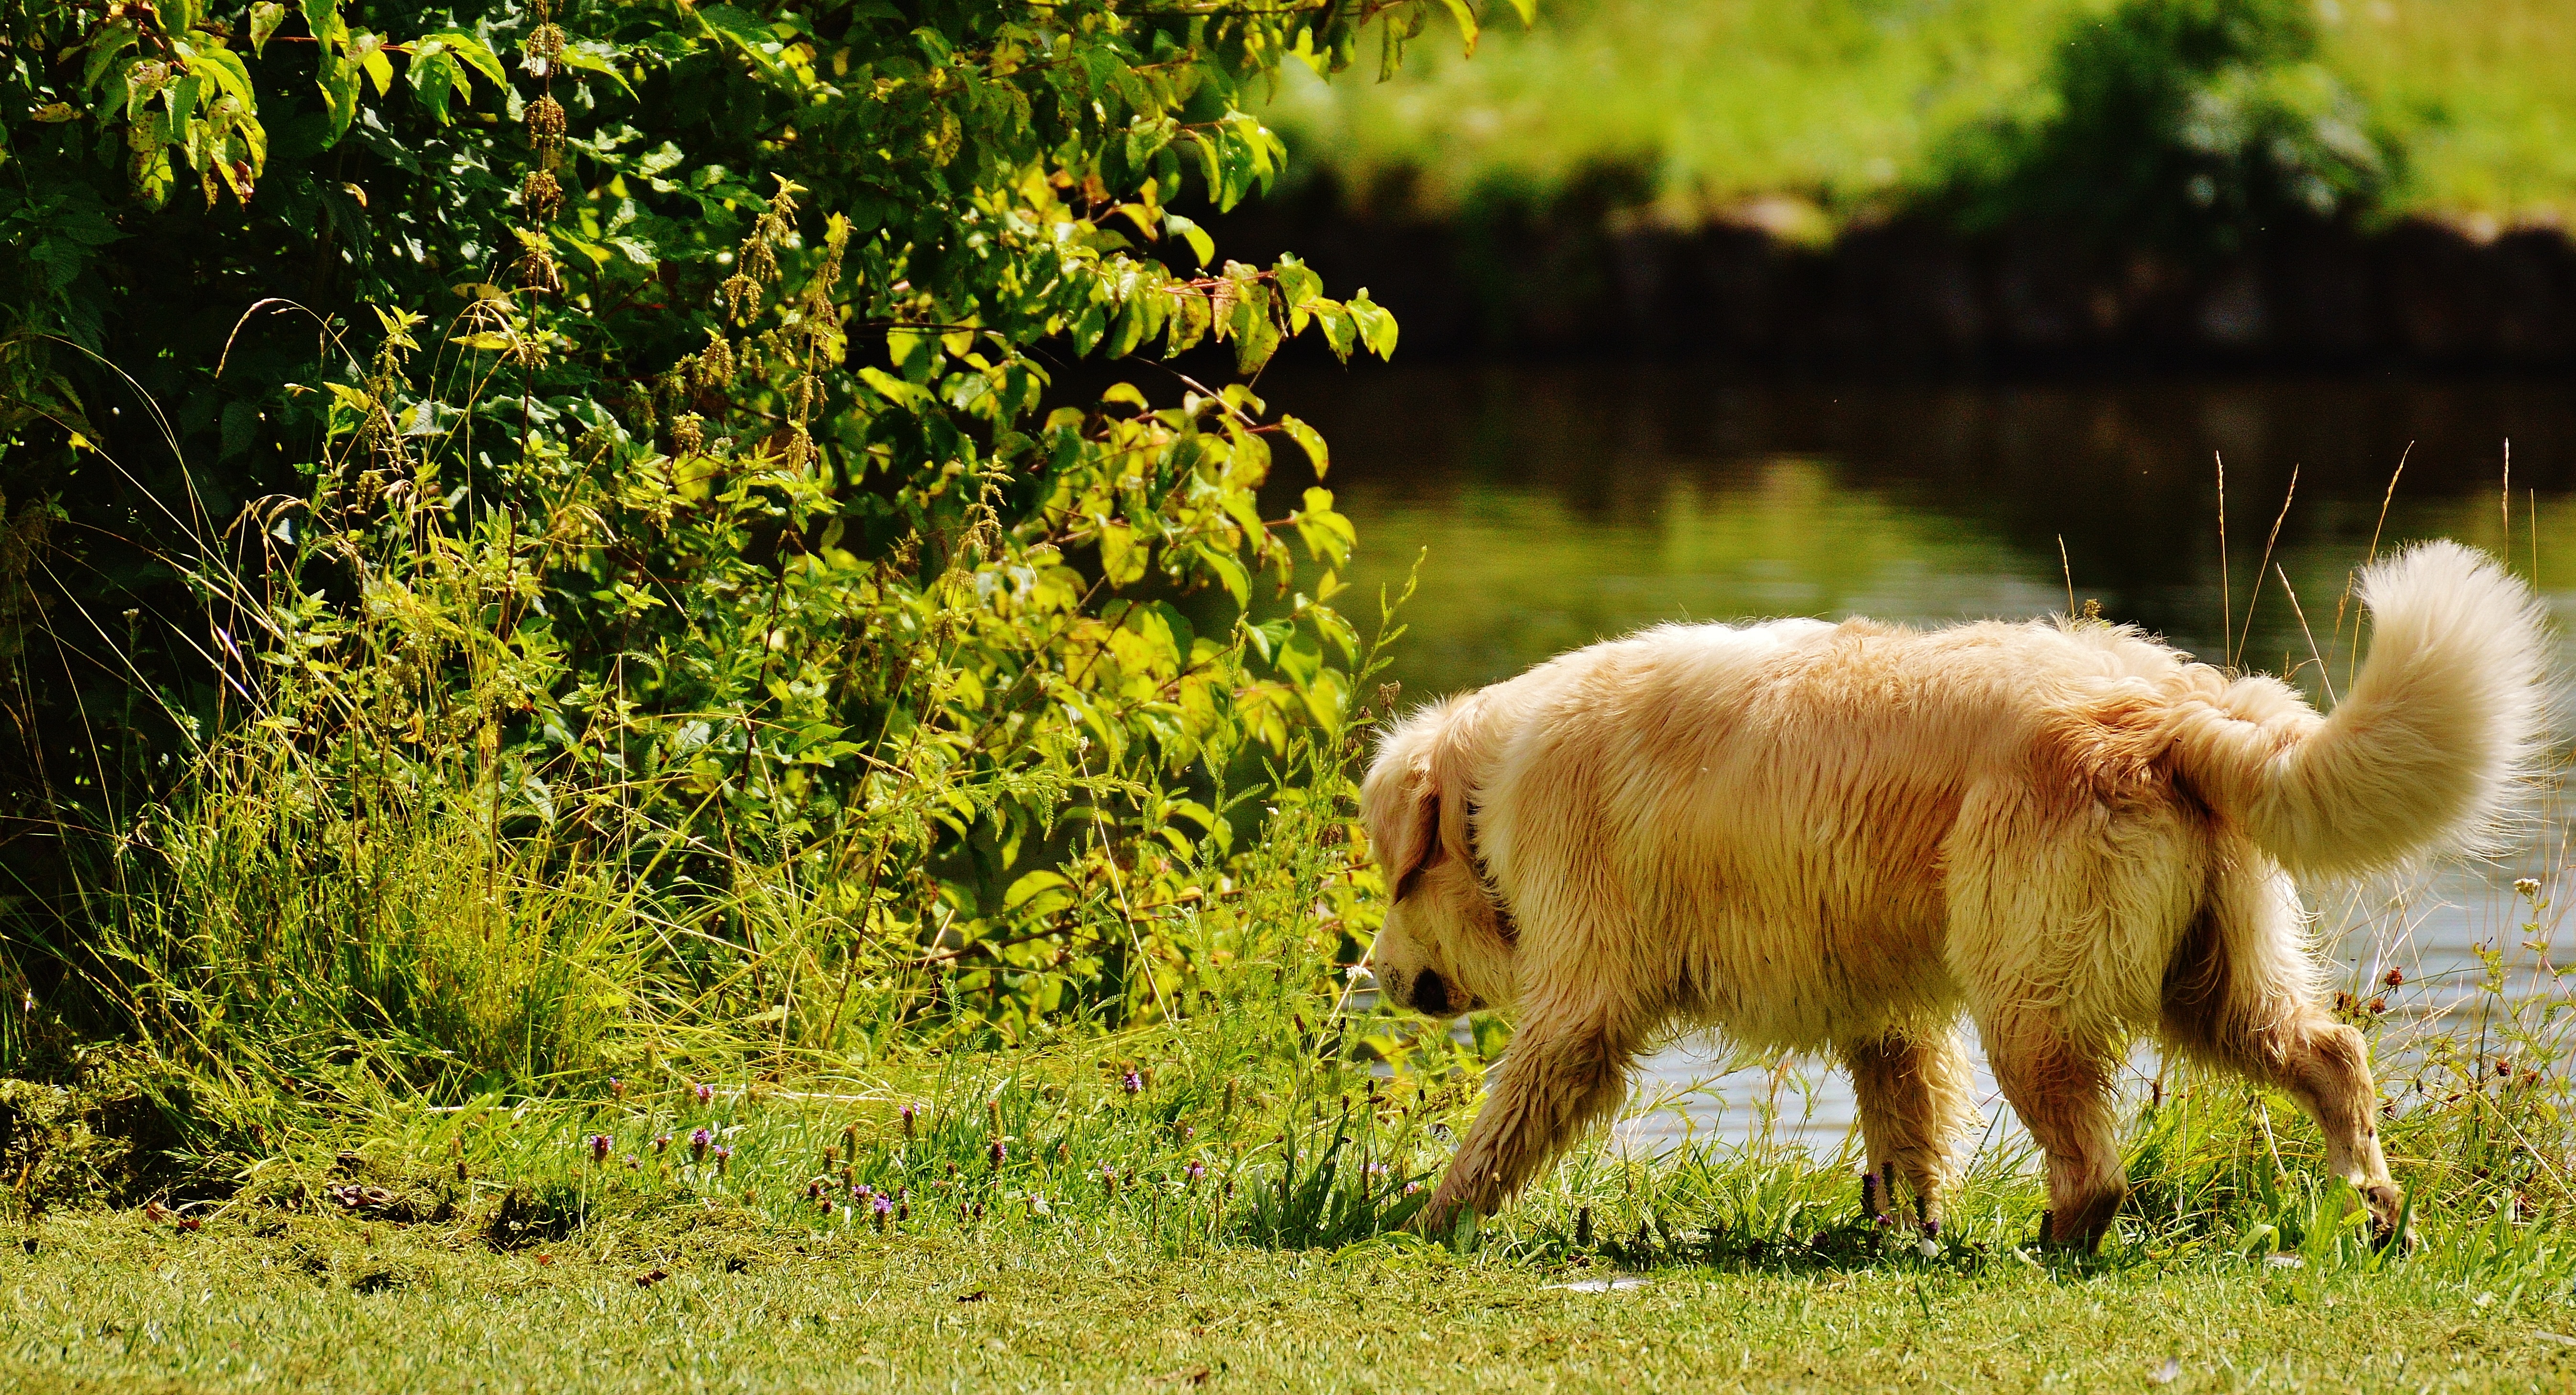
nature, grass, wilderness, plant, meadow, flower, dog, animal, wildlife, fur, pasture, grazing, sheep, park, mammal, fauna, beige, sheeps, habitat, safari, rural area, natural environment